Tadhkirah (Ahmadiyya)

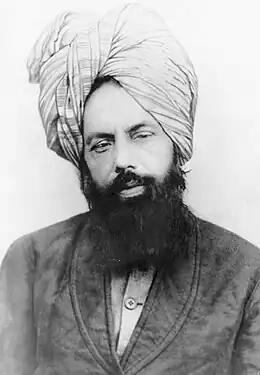
Mirza Ghulam Ahmad (13 February 1835 – 26 May 1908), a religious figure from India, and the founder of the Ahmadiyya movement.

Tadhkira (تذکرة) is a collection of the revelations, dreams and visions of Mirza Ghulam Ahmad, founder of the Ahmadiyya Muslim Community. The English rendering of the Urdu, Arabic and Persian text was initially done by Sir Chaudry Muhammad Zafarullah Khan in 1976. The present revised edition has been published in 2019 under the auspices of Mirza Masroor Ahmad, Imam and Head of the Worldwide Ahmadiyya Muslim Community, fifth successor to Mirza Ghulam Ahmad, by Islam International Publications Ltd.